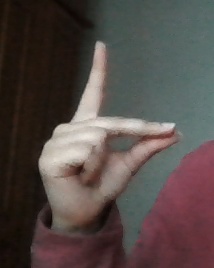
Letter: ta